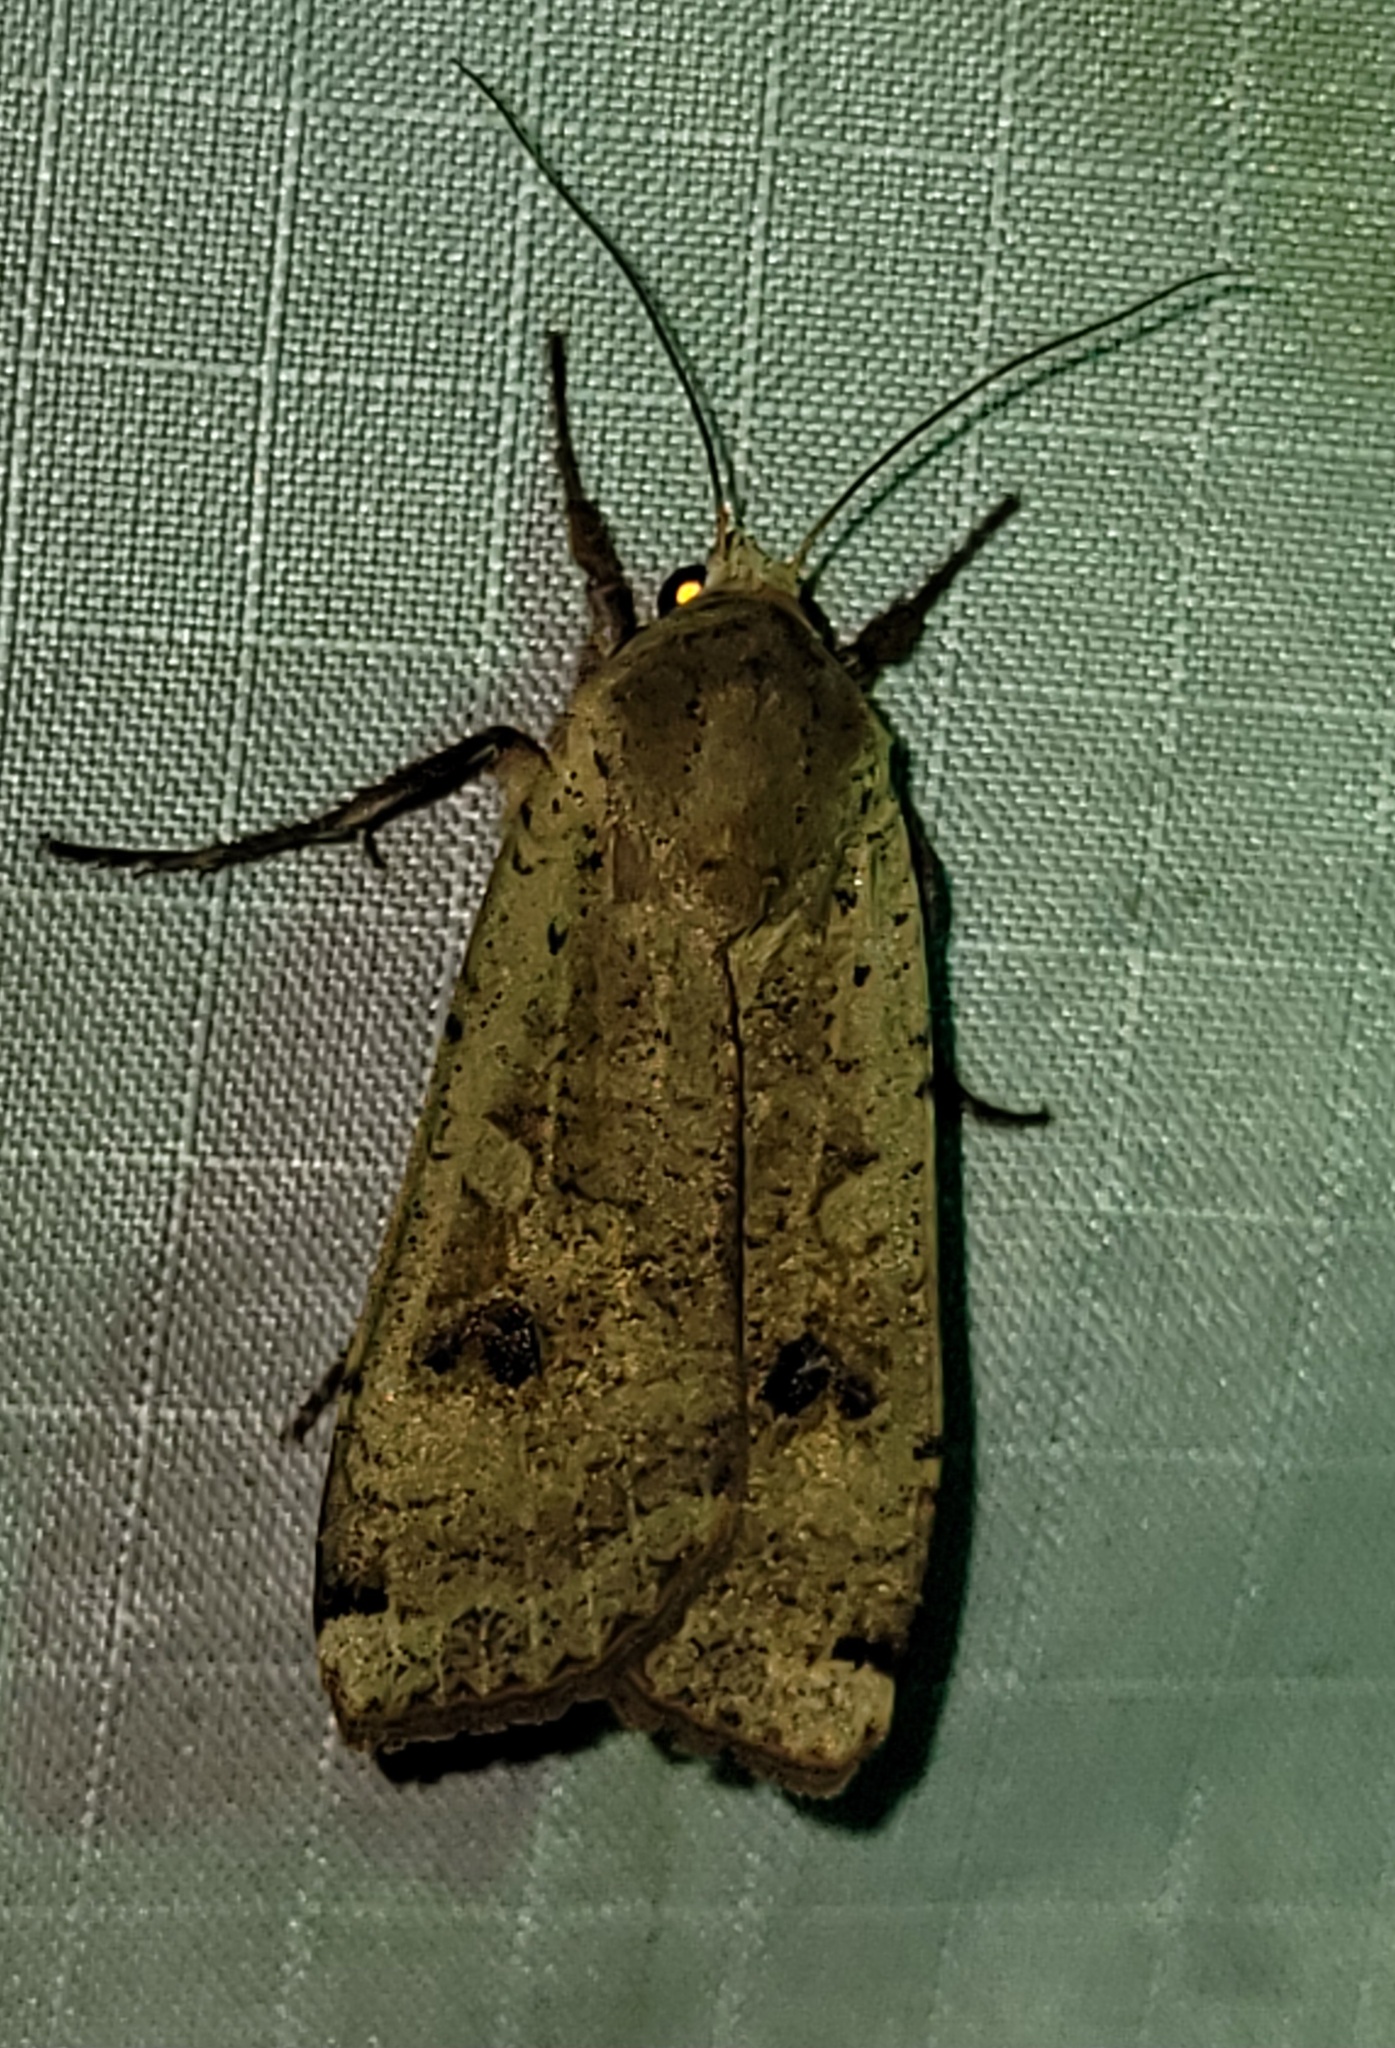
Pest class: cutworms